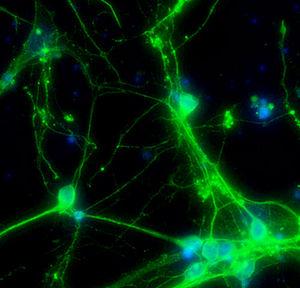
La biologie cellulaire est une discipline scientifique qui étudie les cellules, du point de vue structural et fonctionnel, et les utilise pour des applications en biotechnologie.